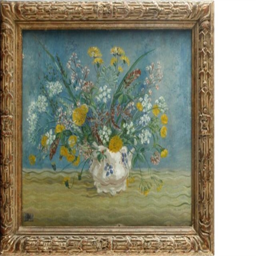
still life of summer flowers in person